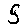
Label: 5